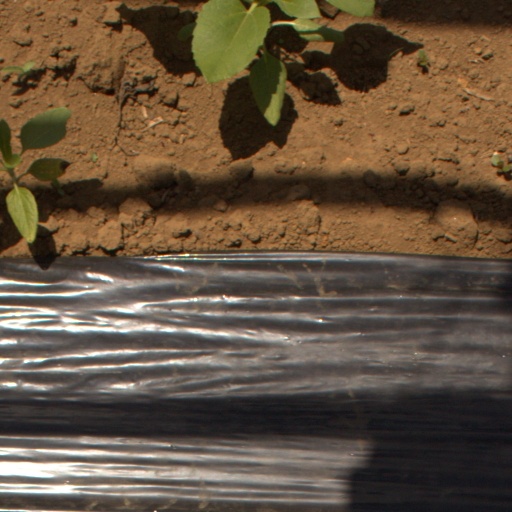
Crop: Jerusalem artichoke